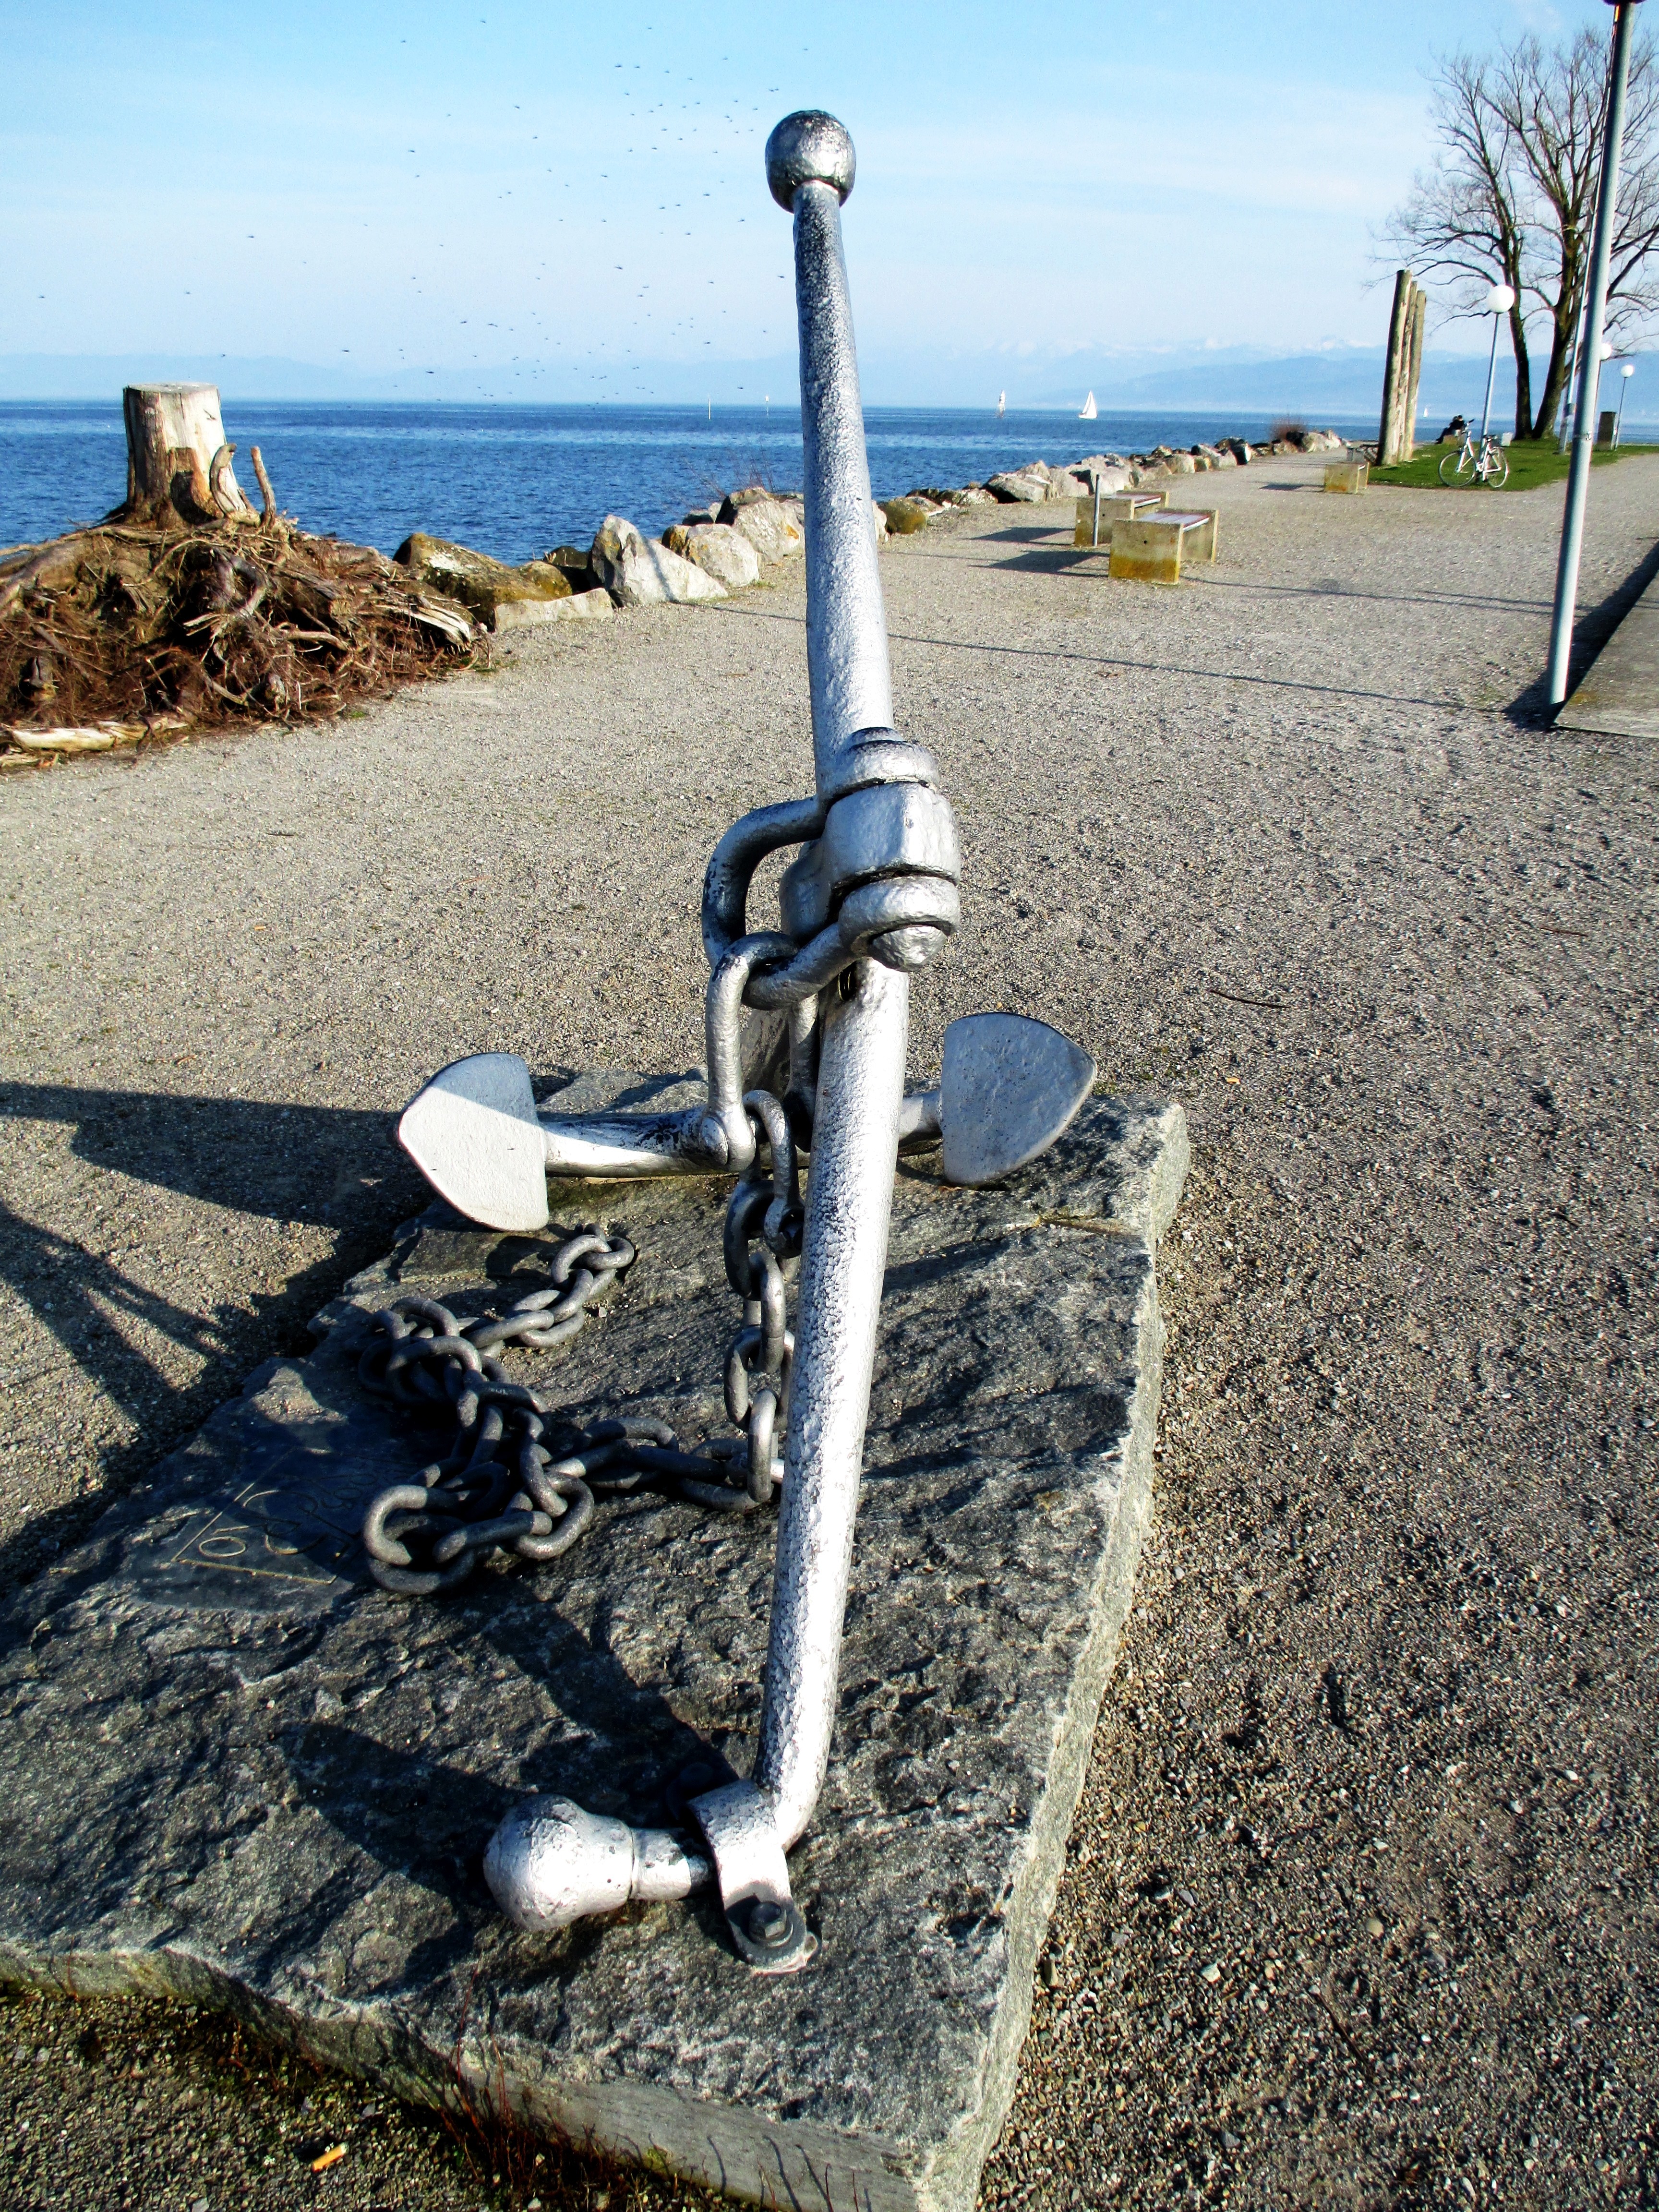
beach, sea, coast, water, sand, wind, asphalt, vehicle, mast, lakeside, sculpture, bank, switzerland, iron, promenade, lake constance, ship anchor, romanshorn